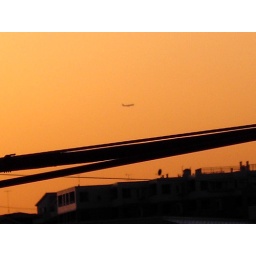
a airplane in the sky : March 20, dusk yokohama 17:43:05